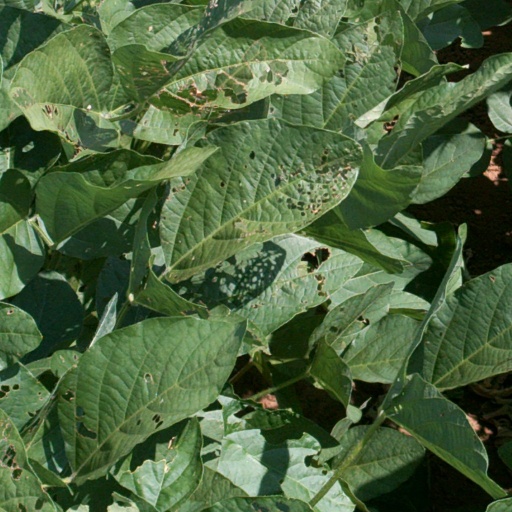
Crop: soybean